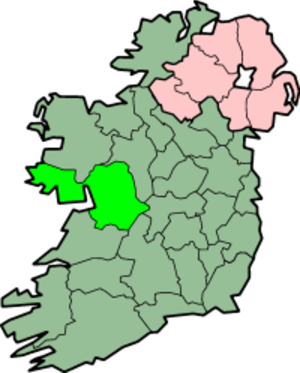
County Galway
Placering af Galway
County Galway er et county i Republikken Irland, hvor det ligger i provinsen Connacht. County Galway omfatter et areal på 6.148 km² med en samlet befolkning på 231.035. Det administrative county-center ligger i byen Galway. I regionen Connemara er der mange områder hvor man stadig taler irsk. County Galway ligger ved Atlanterhavet mellem fjorden Killary Harbour i nord og bugten Galway Bay i syd. Floderne Shannon og Suck ligger i den østlige del. Floden og Corrib og søen Lough Corrib deler grevskabet i to ulige dele, hvor den vestlige del er Connemara. I sydvest, foran County Clares kyst, ligger øerne Aran Islands som hører til Coynty Galway.